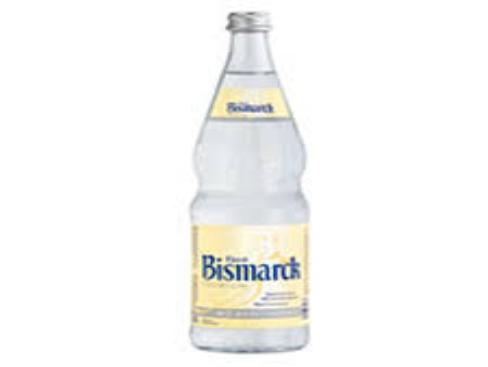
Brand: Furst Bismarck
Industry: Food